William Toomath

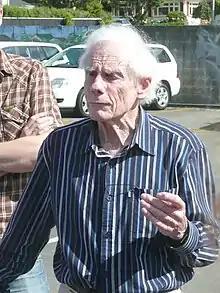
Toomath in 2010

Stanley William Toomath (12 November 1925 – 20 March 2014) was a New Zealand architect who practised mainly in Wellington. He was a founding member of the Architectural Group in Auckland in 1946, a life member of the Wellington Architectural Centre and a Fellow of the New Zealand Institute of Architects. Both the founding of the Group and the Architectural Centre were important factors in New Zealand's modernist architectural history.